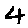
Label: 4